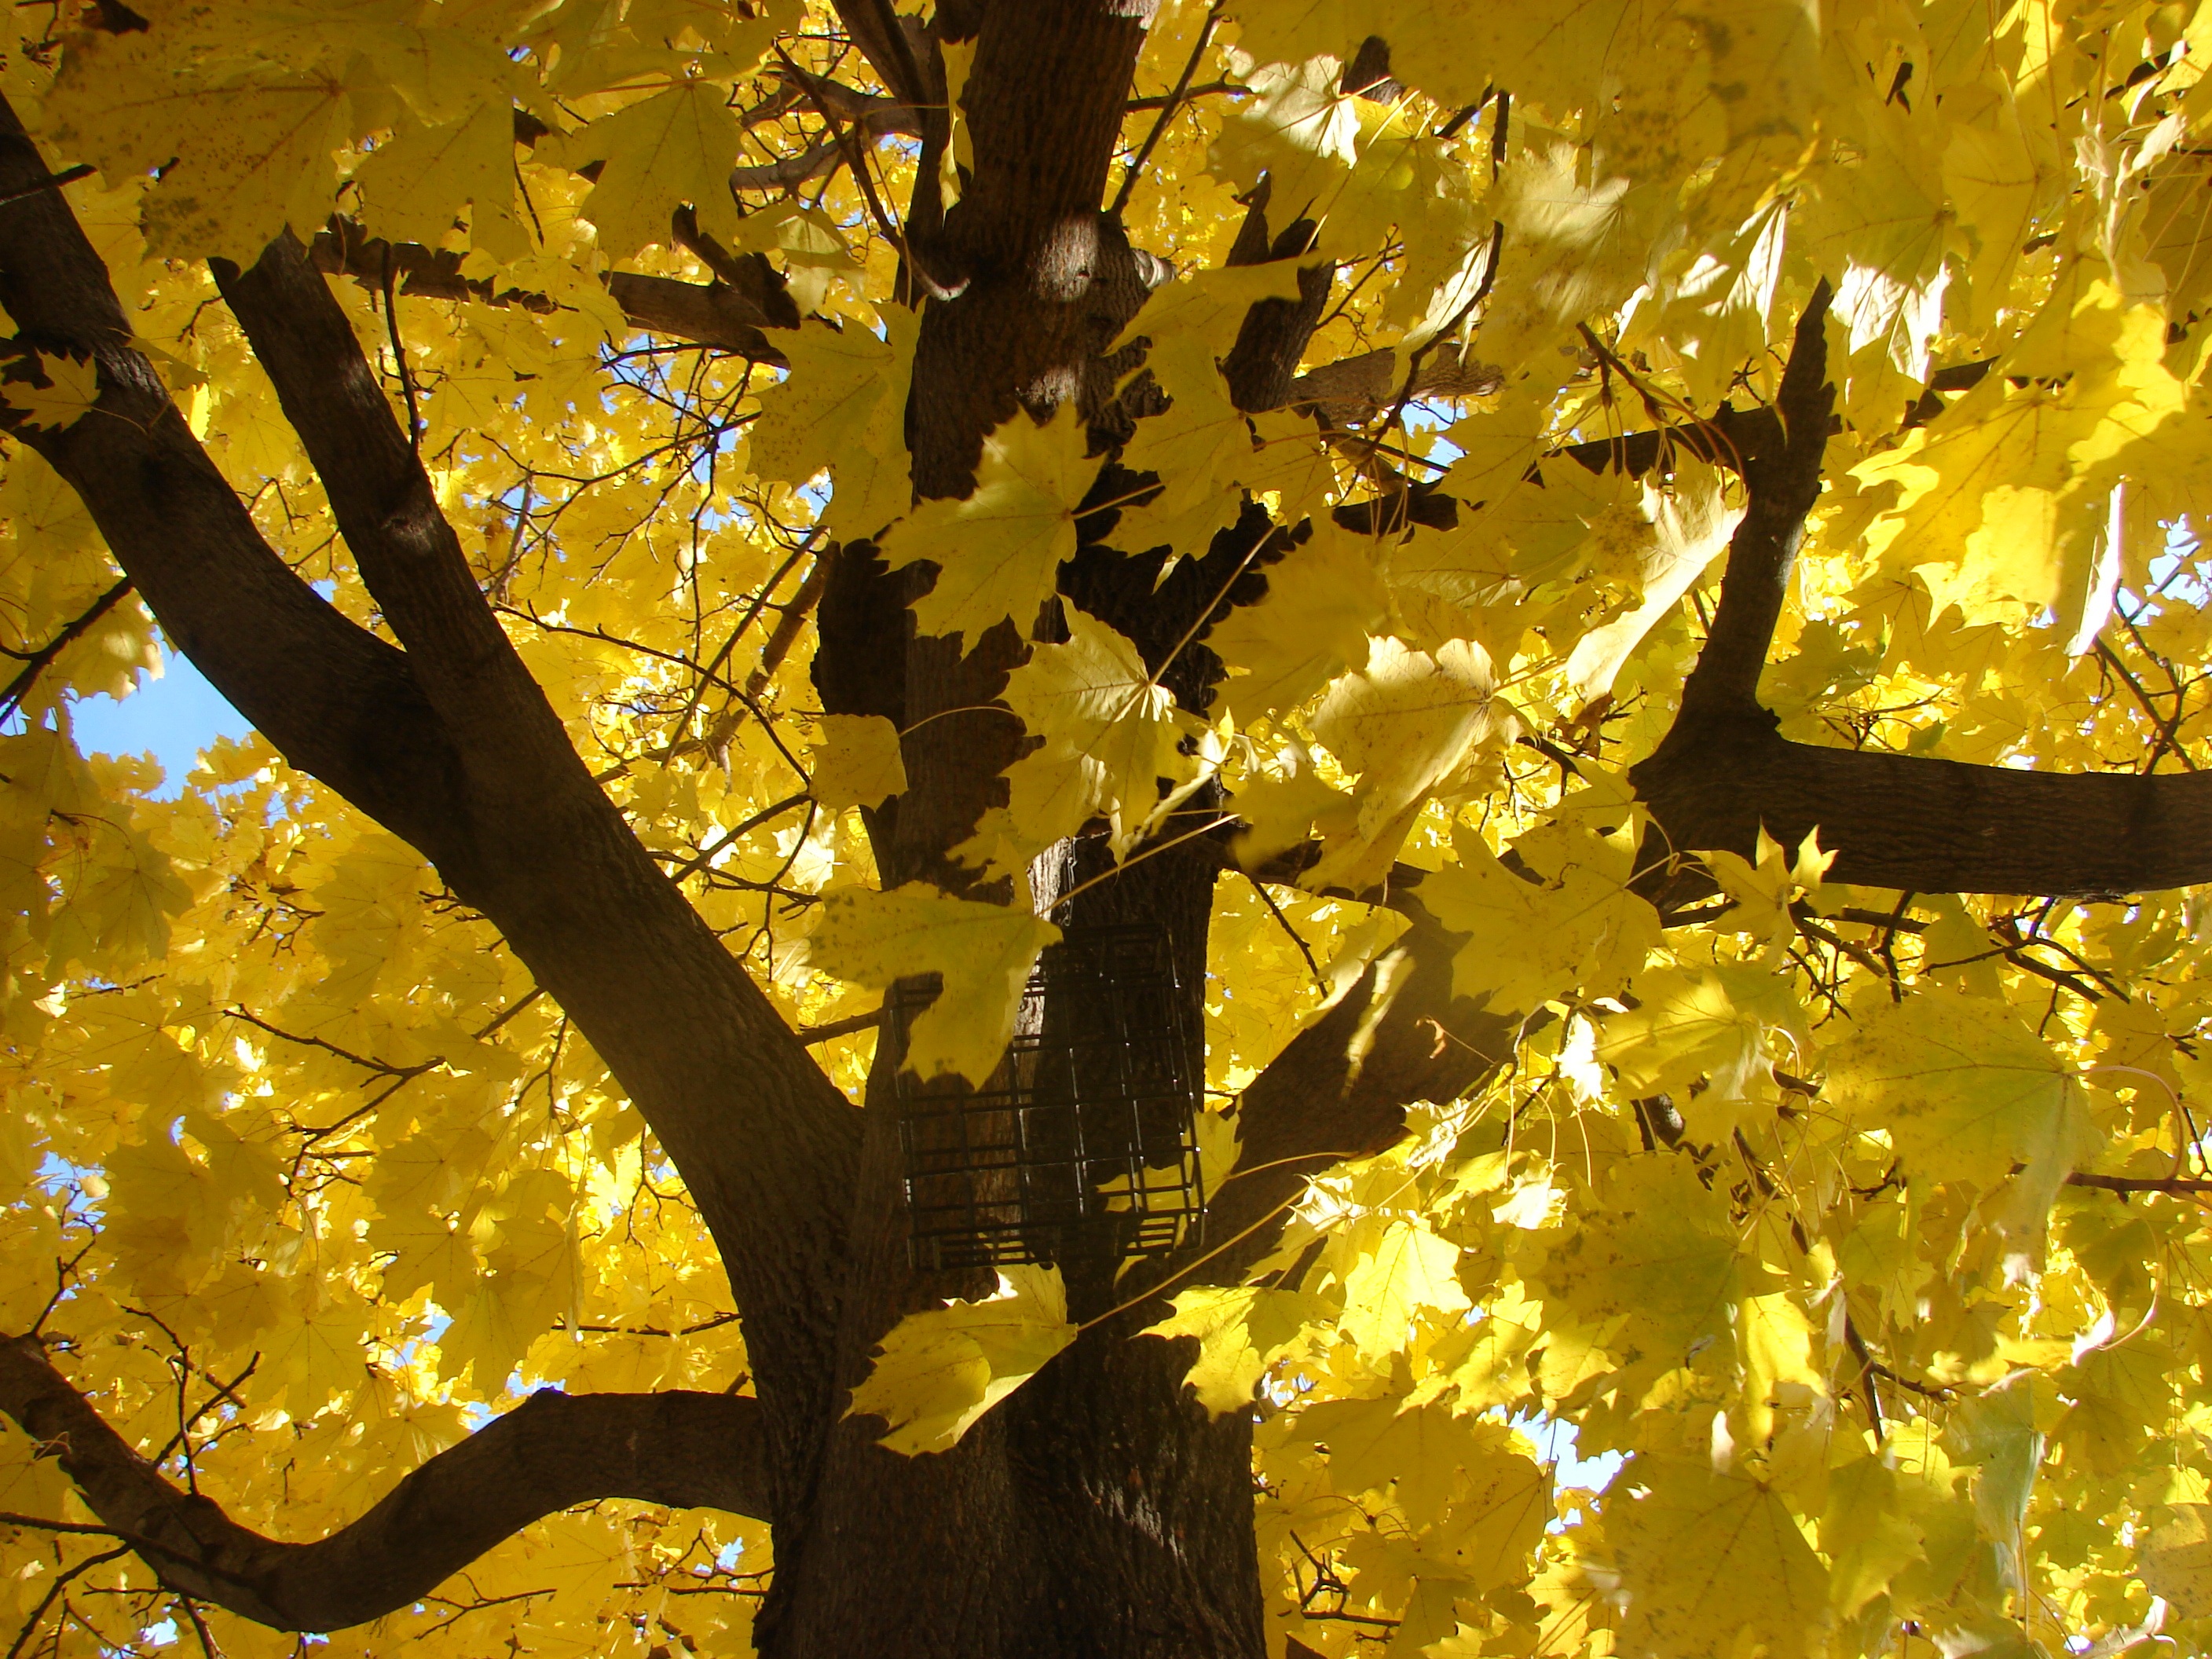
tree, nature, branch, light, plant, sunlight, leaf, fall, flower, reflection, color, autumn, yellow, season, maple tree, maple leaf, leaves, seasonal, deciduous, flowering plant, maidenhair tree, woody plant, land plant